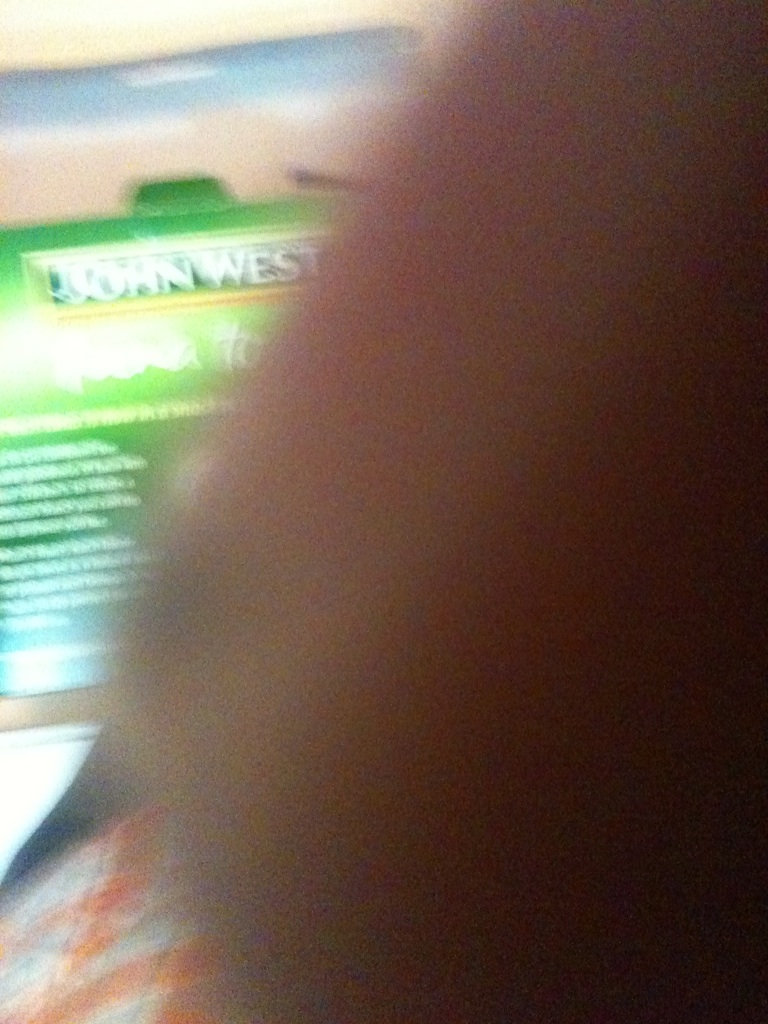Question: Please tell me what's in this box.
Answer: unanswerable